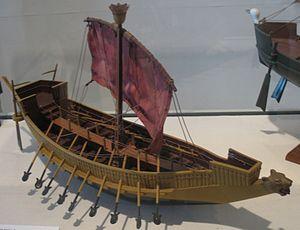
L'Égypte antique a très tôt développé une armée au service de Pharaon et de la protection des Deux Terres. Cette armée a laissé de nombreuses traces d'une activité militaire à travers tout le pays démontrant que les Égyptiens bien que souvent représentés comme un peuple pacifique n'avaient pas ménagé leurs moyens pour développer une puissante force de frappe qui finira par former d'ailleurs une véritable caste sociale au sein d'une société très hiérarchisée.